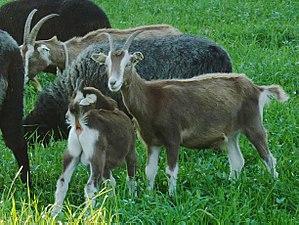
La chèvre de Thuringe est une race caprine originaire de Thuringe, en Allemagne. Elle est élevée pour son lait. La traduction longue du nom allemand est chèvre de la forêt de Thuringe.